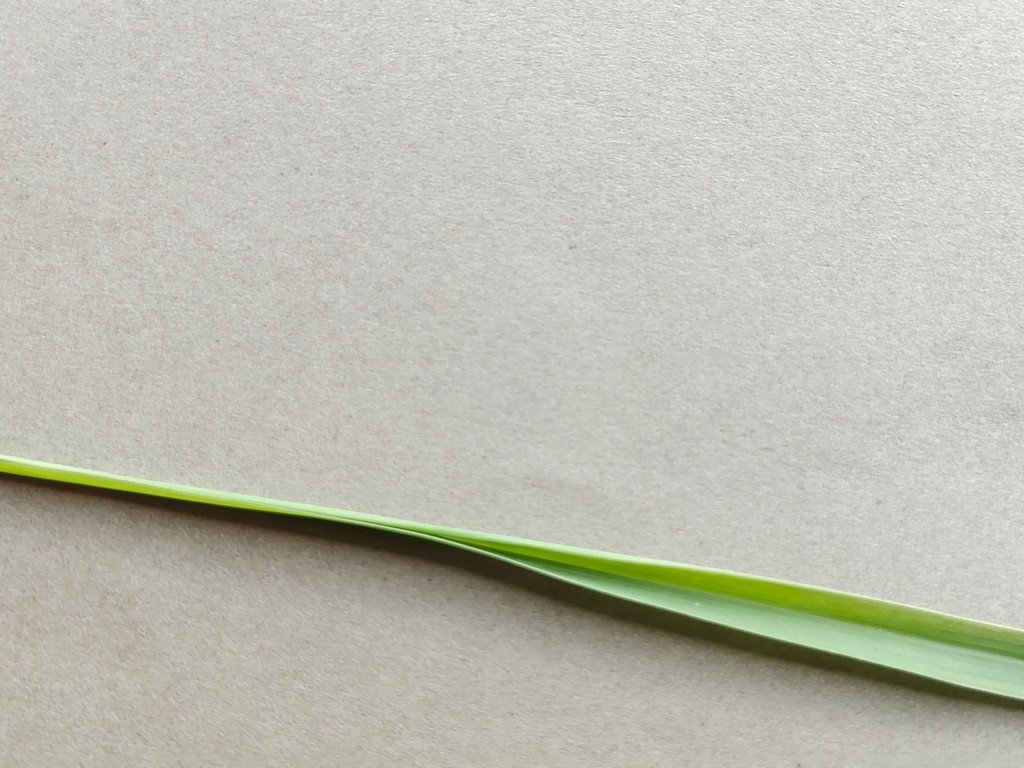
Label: Healthy